Describe the emotion expressed in this image:  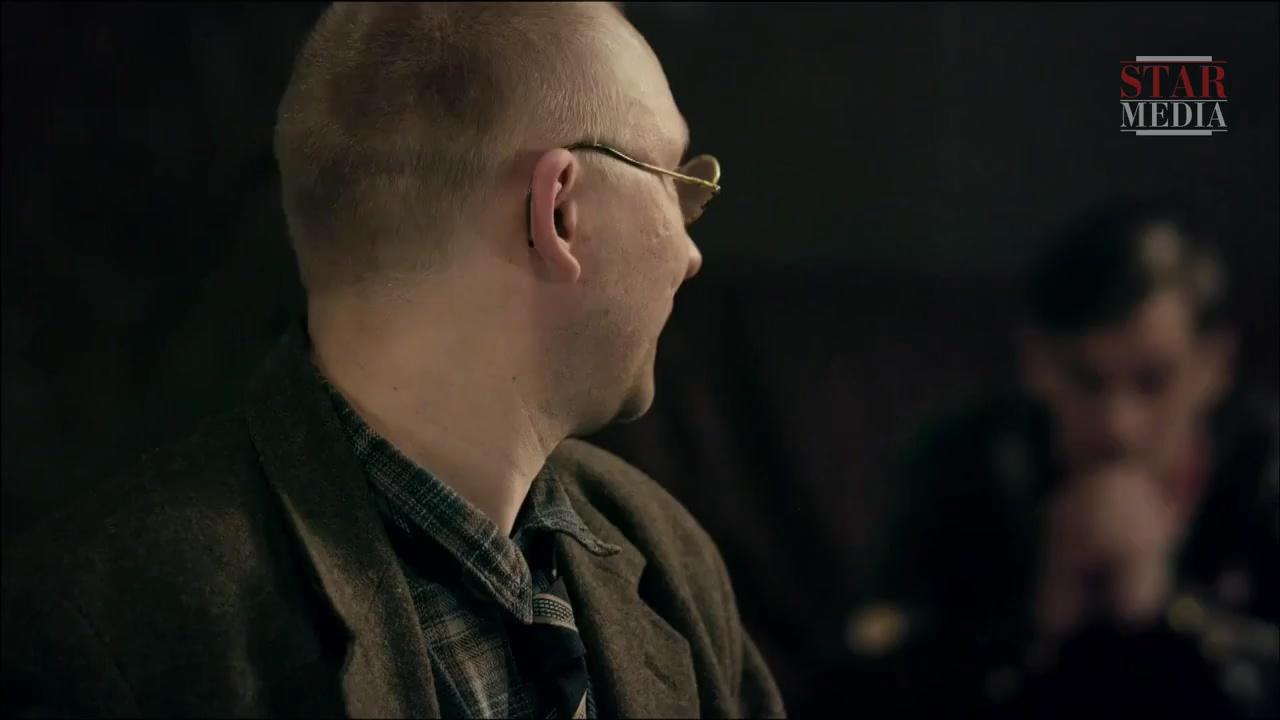
This person displays Suffering, valence and arousal with low intensity.